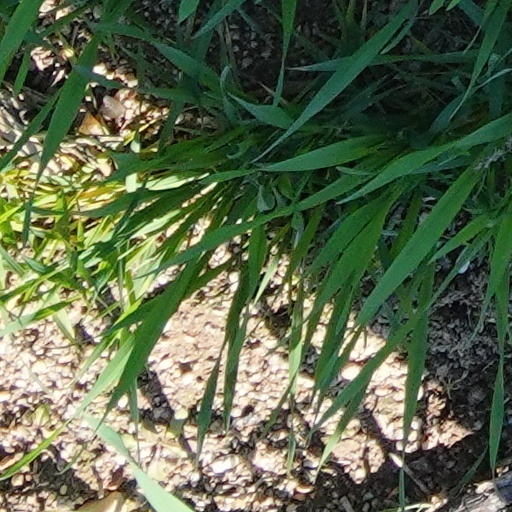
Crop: wheat